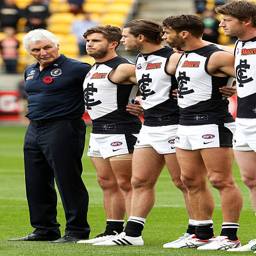
coach looks on during the round match .